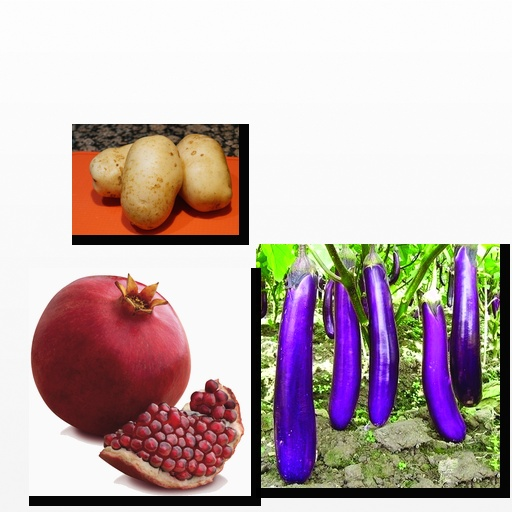
Food items: eggplant, potato, pomegranate